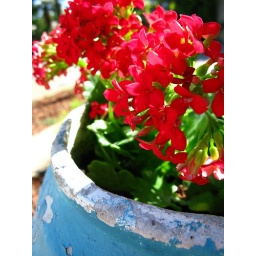
Small Red flowers in the turquoise pot